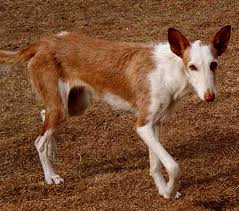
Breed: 210-n000006-Ibizan_hound